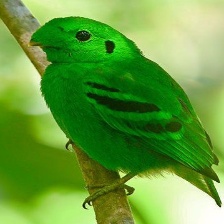
Species: GREEN BROADBILL
Scientific name: CALYPTOMENA VIRIDIS